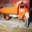
Label: truck